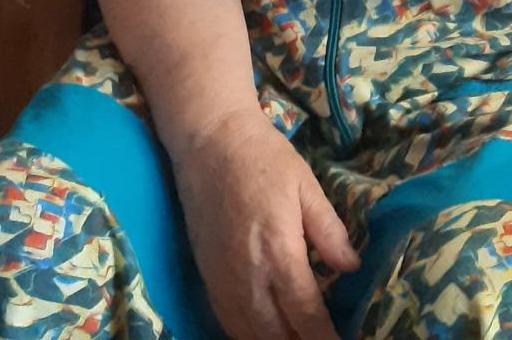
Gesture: no_gesture